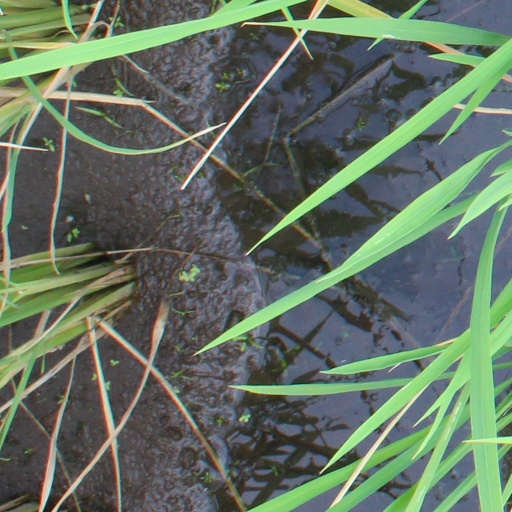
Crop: rice